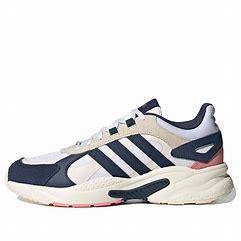
Brand: adidas
Model: neo Adidas NEO Crazychaos Shadow